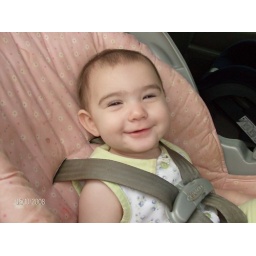
Arayah in the car seat 5-10-08, 1